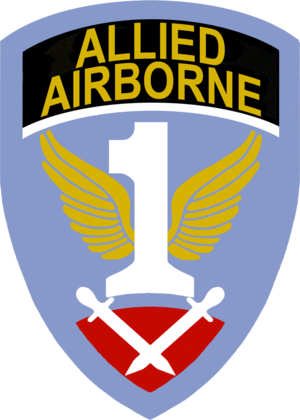
La Première armée aéroportée alliée est une composante de la force expéditionnaire alliée du nord-ouest de l'Europe en 1944 et 1945. Elle fut la plus grande force aéroportée de l'histoire.